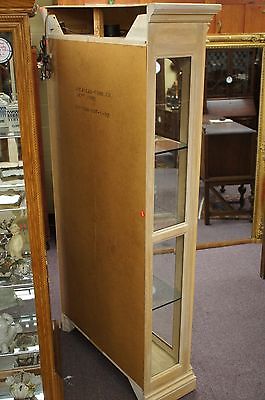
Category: cabinet